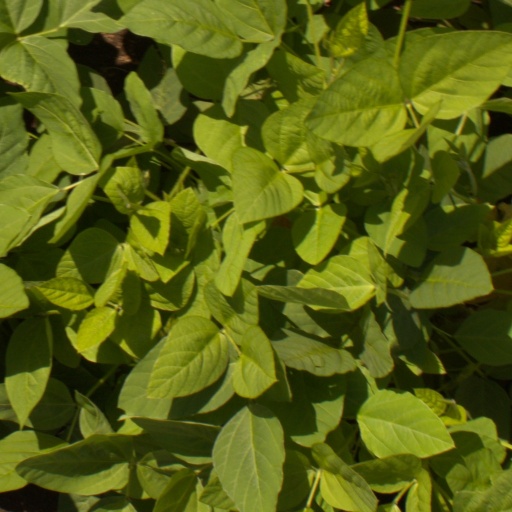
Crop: soybean